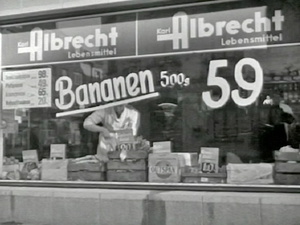
La naissance de la grande distribution remonte au moins au XVIIIᵉ siècle en Europe. Au travers d'expérimentations diverses et successives, les traits sous lesquels nous la connaissons aujourd'hui se mettent en place progressivement.
Aldi est une chaîne de supermarchés hard-discount originellement domiciliée en Allemagne.